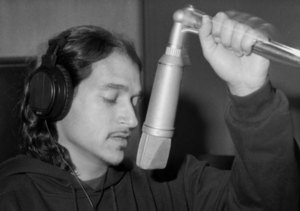
Auteur-compositeur-chanteur, Ithaka Darin Pappas, enregistrant la démo pour sa chanson de batterie et basse, surf-guitare, histoire d'aventure ""Seabra Is Mad"" à Lisbonne, Portugal 1996. La chanson a été classée 17e au Portugal en novembre 1997. Ithaka a été nominé pour quatre Blitz Awards (le Grammy portugais) cette année-là